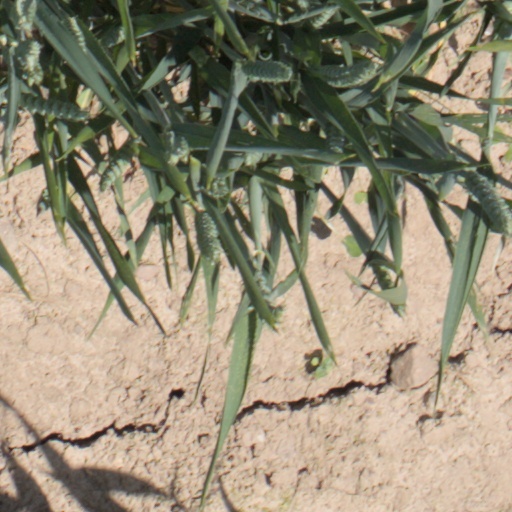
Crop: wheat